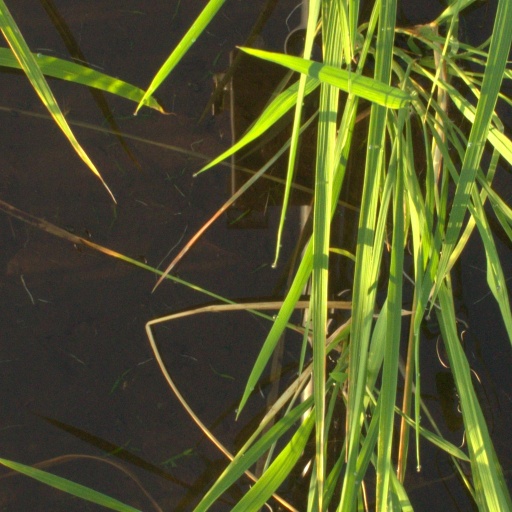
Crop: rice